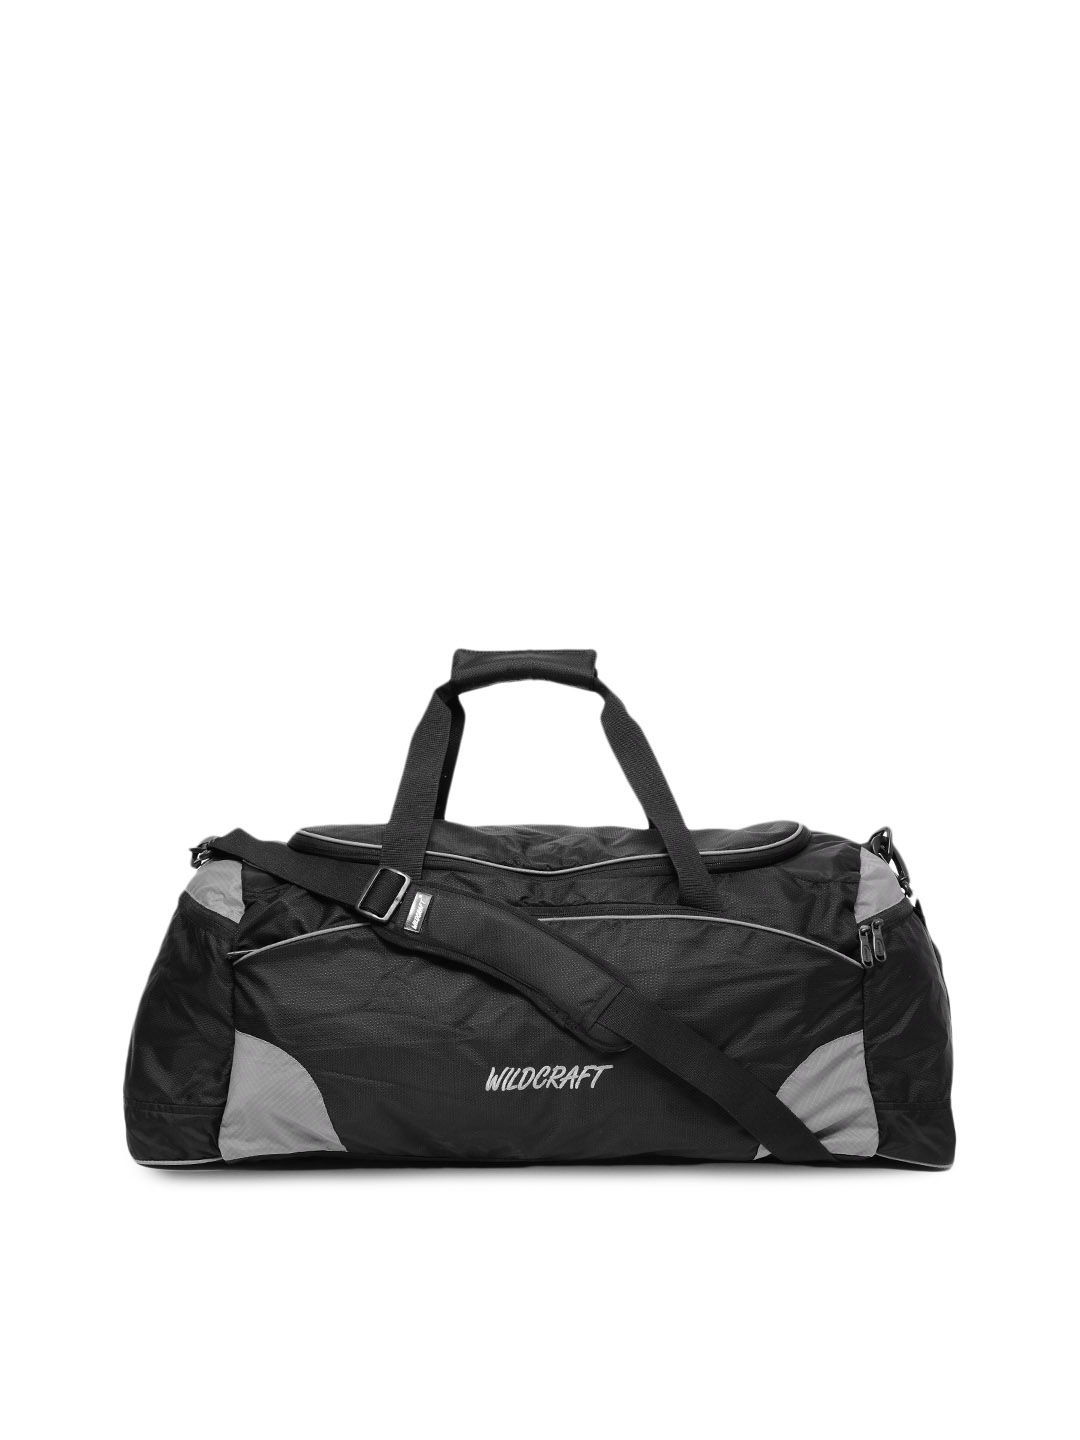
Wildcraft Unisex Black Duffel Bag
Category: Accessories / Bags / Duffel Bag
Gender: Unisex
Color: Black
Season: Winter 2015
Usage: Travel